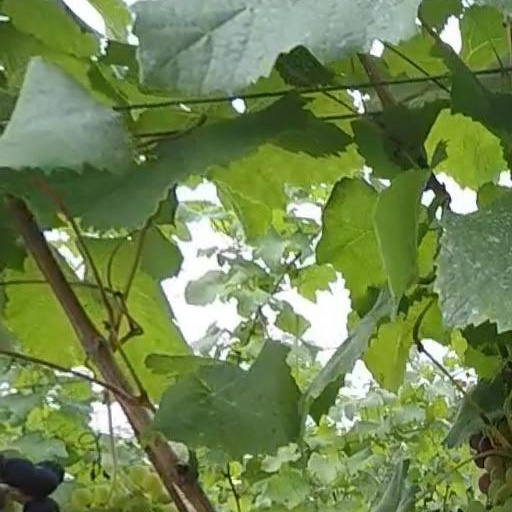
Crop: grape